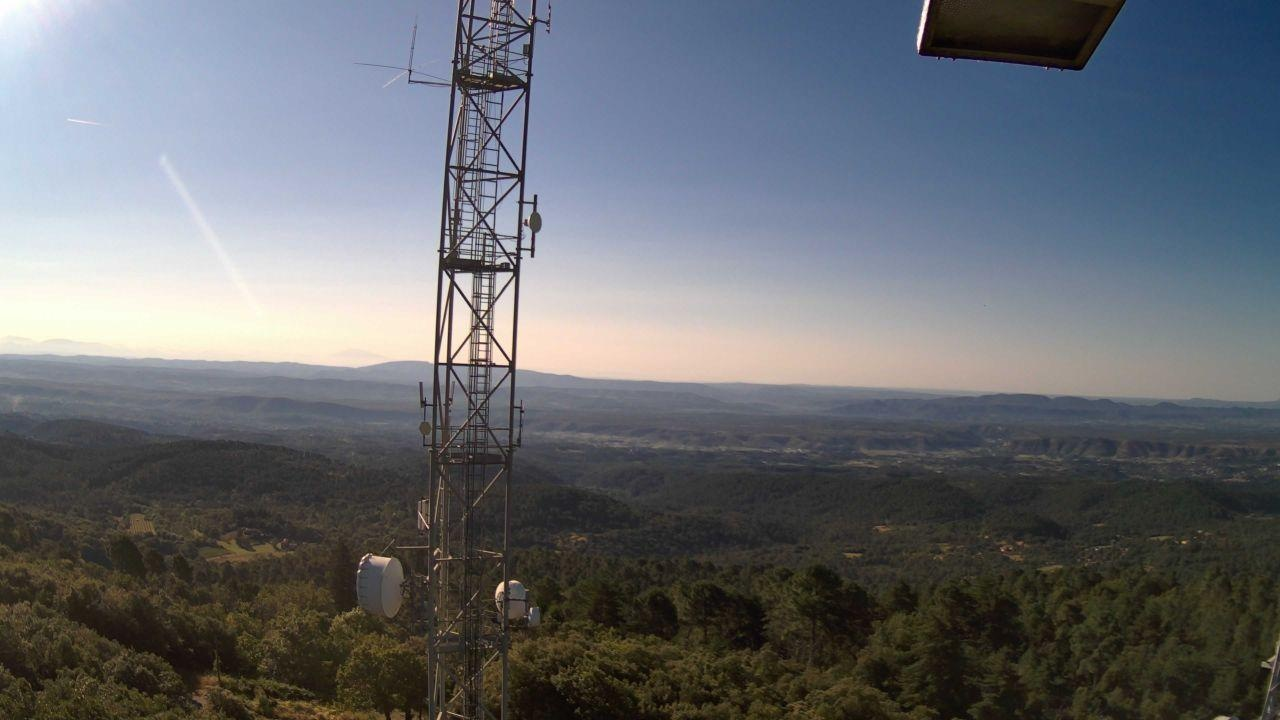
Fire: no
Smoke: yes